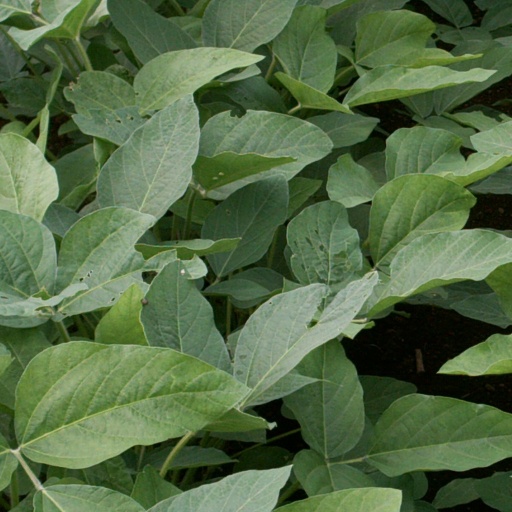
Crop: soybean